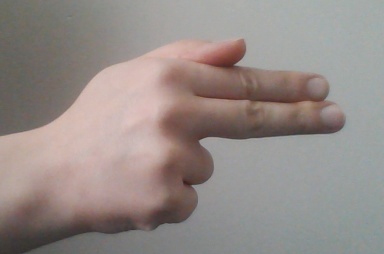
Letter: ghain